Health in Germany

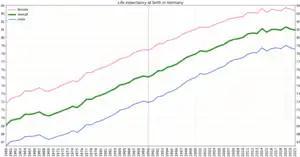
Life expectancy at birth in Germany, 1960-2022

In 2014, Germany ranked 20th in the world in life expectancy with 76.5 years for men and 82.1 years for women.